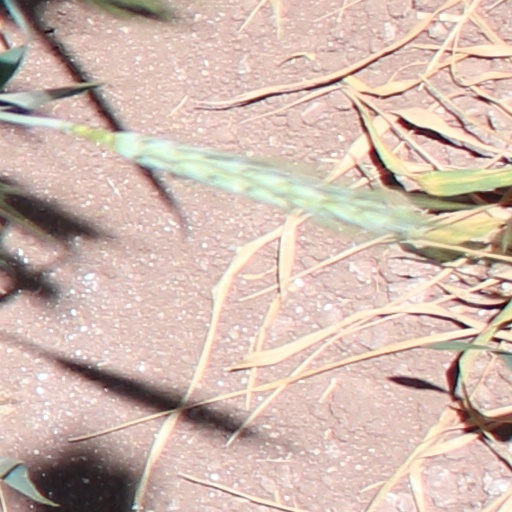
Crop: wheat